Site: brandenburg
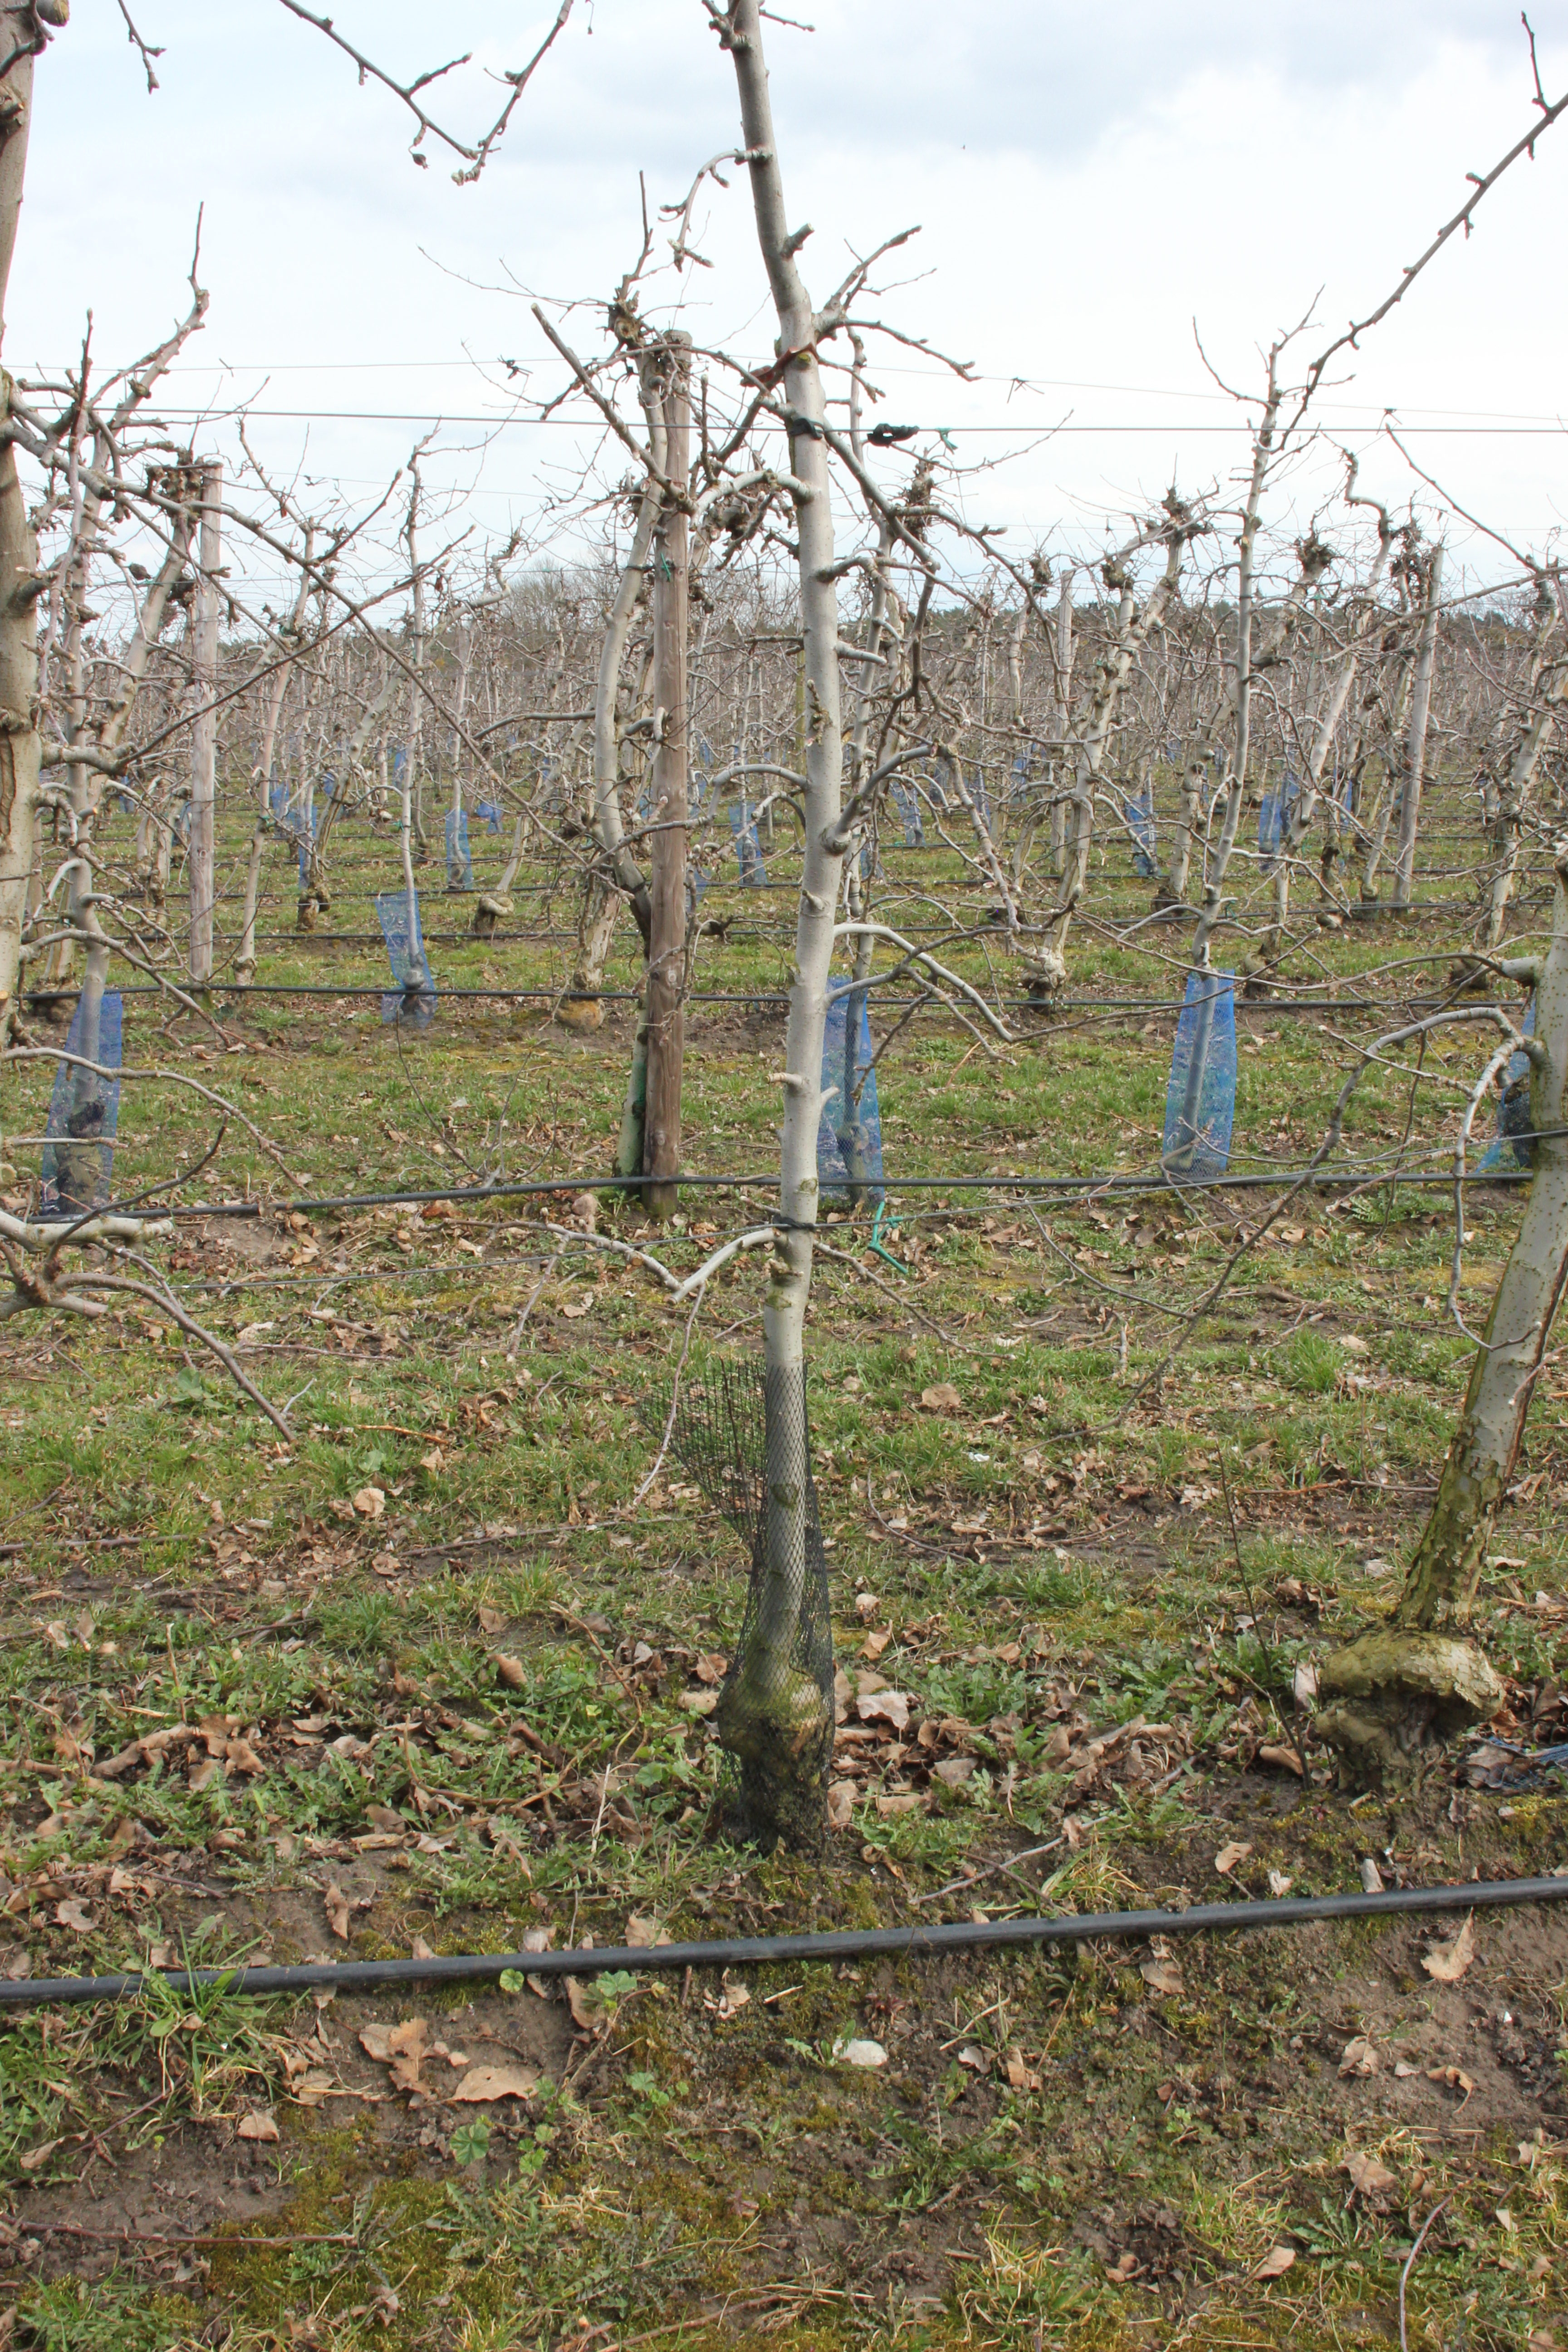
Growth stage (BBCH 01): Bud development